Esmarkbreen

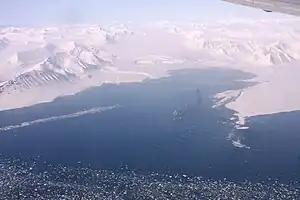
Esmarkbreen debouches into Ymerbukta.

Esmarkbreen is a glacier in Oscar II Land at Spitsbergen, Svalbard. It is named after geologist Jens Esmark. The glacier has a length of 15 kilometers, and debouches into the bay Ymerbukta at the northern side of Isfjorden.